The Tax Collector

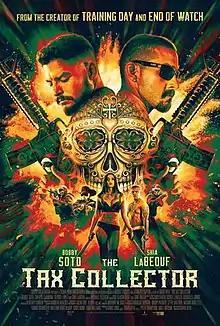
Official promotional poster

The Tax Collector is a 2020 American action thriller film written, directed, and produced by David Ayer. The film stars Bobby Soto, Cinthya Carmona, George Lopez, and Shia LaBeouf, and follows two enforcers (known as "tax collectors") working for a Los Angeles crime lord whose business becomes upended, resulting in one of them desperately protecting his family from an old rival.